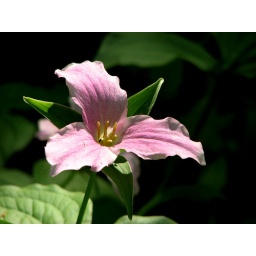
Ontario's provincial flower at Rattray Marsh. The forest is just carpetted in them right now.